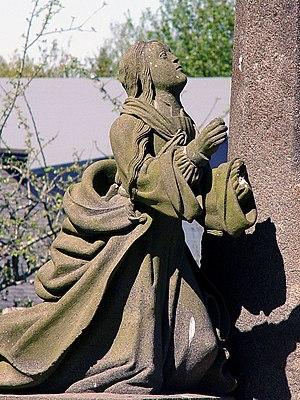
Pencran (Bretagne, Finistère) Calvaire: Au pied de la croix, Marie-Madeleine éplorée. This building is classé au titre des Monuments Historiques. It is indexed in the Base Mérimée, a database of architectural heritage maintained by the French Ministry of Culture,